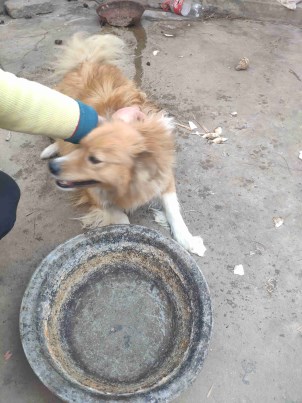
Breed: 3336-n000121-chinese_rural_dog